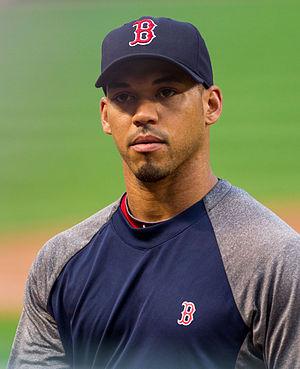
Iván DeJesús, Jr. est un joueur d'utilité de la Ligue majeure de baseball.